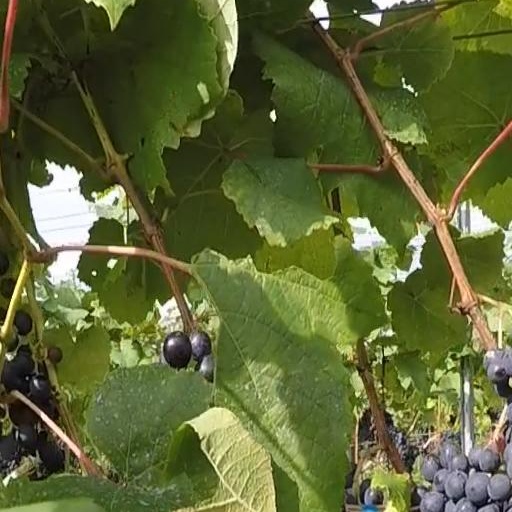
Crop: grape